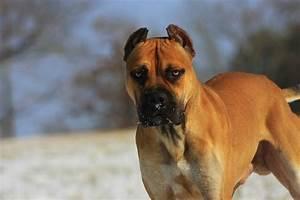
dog